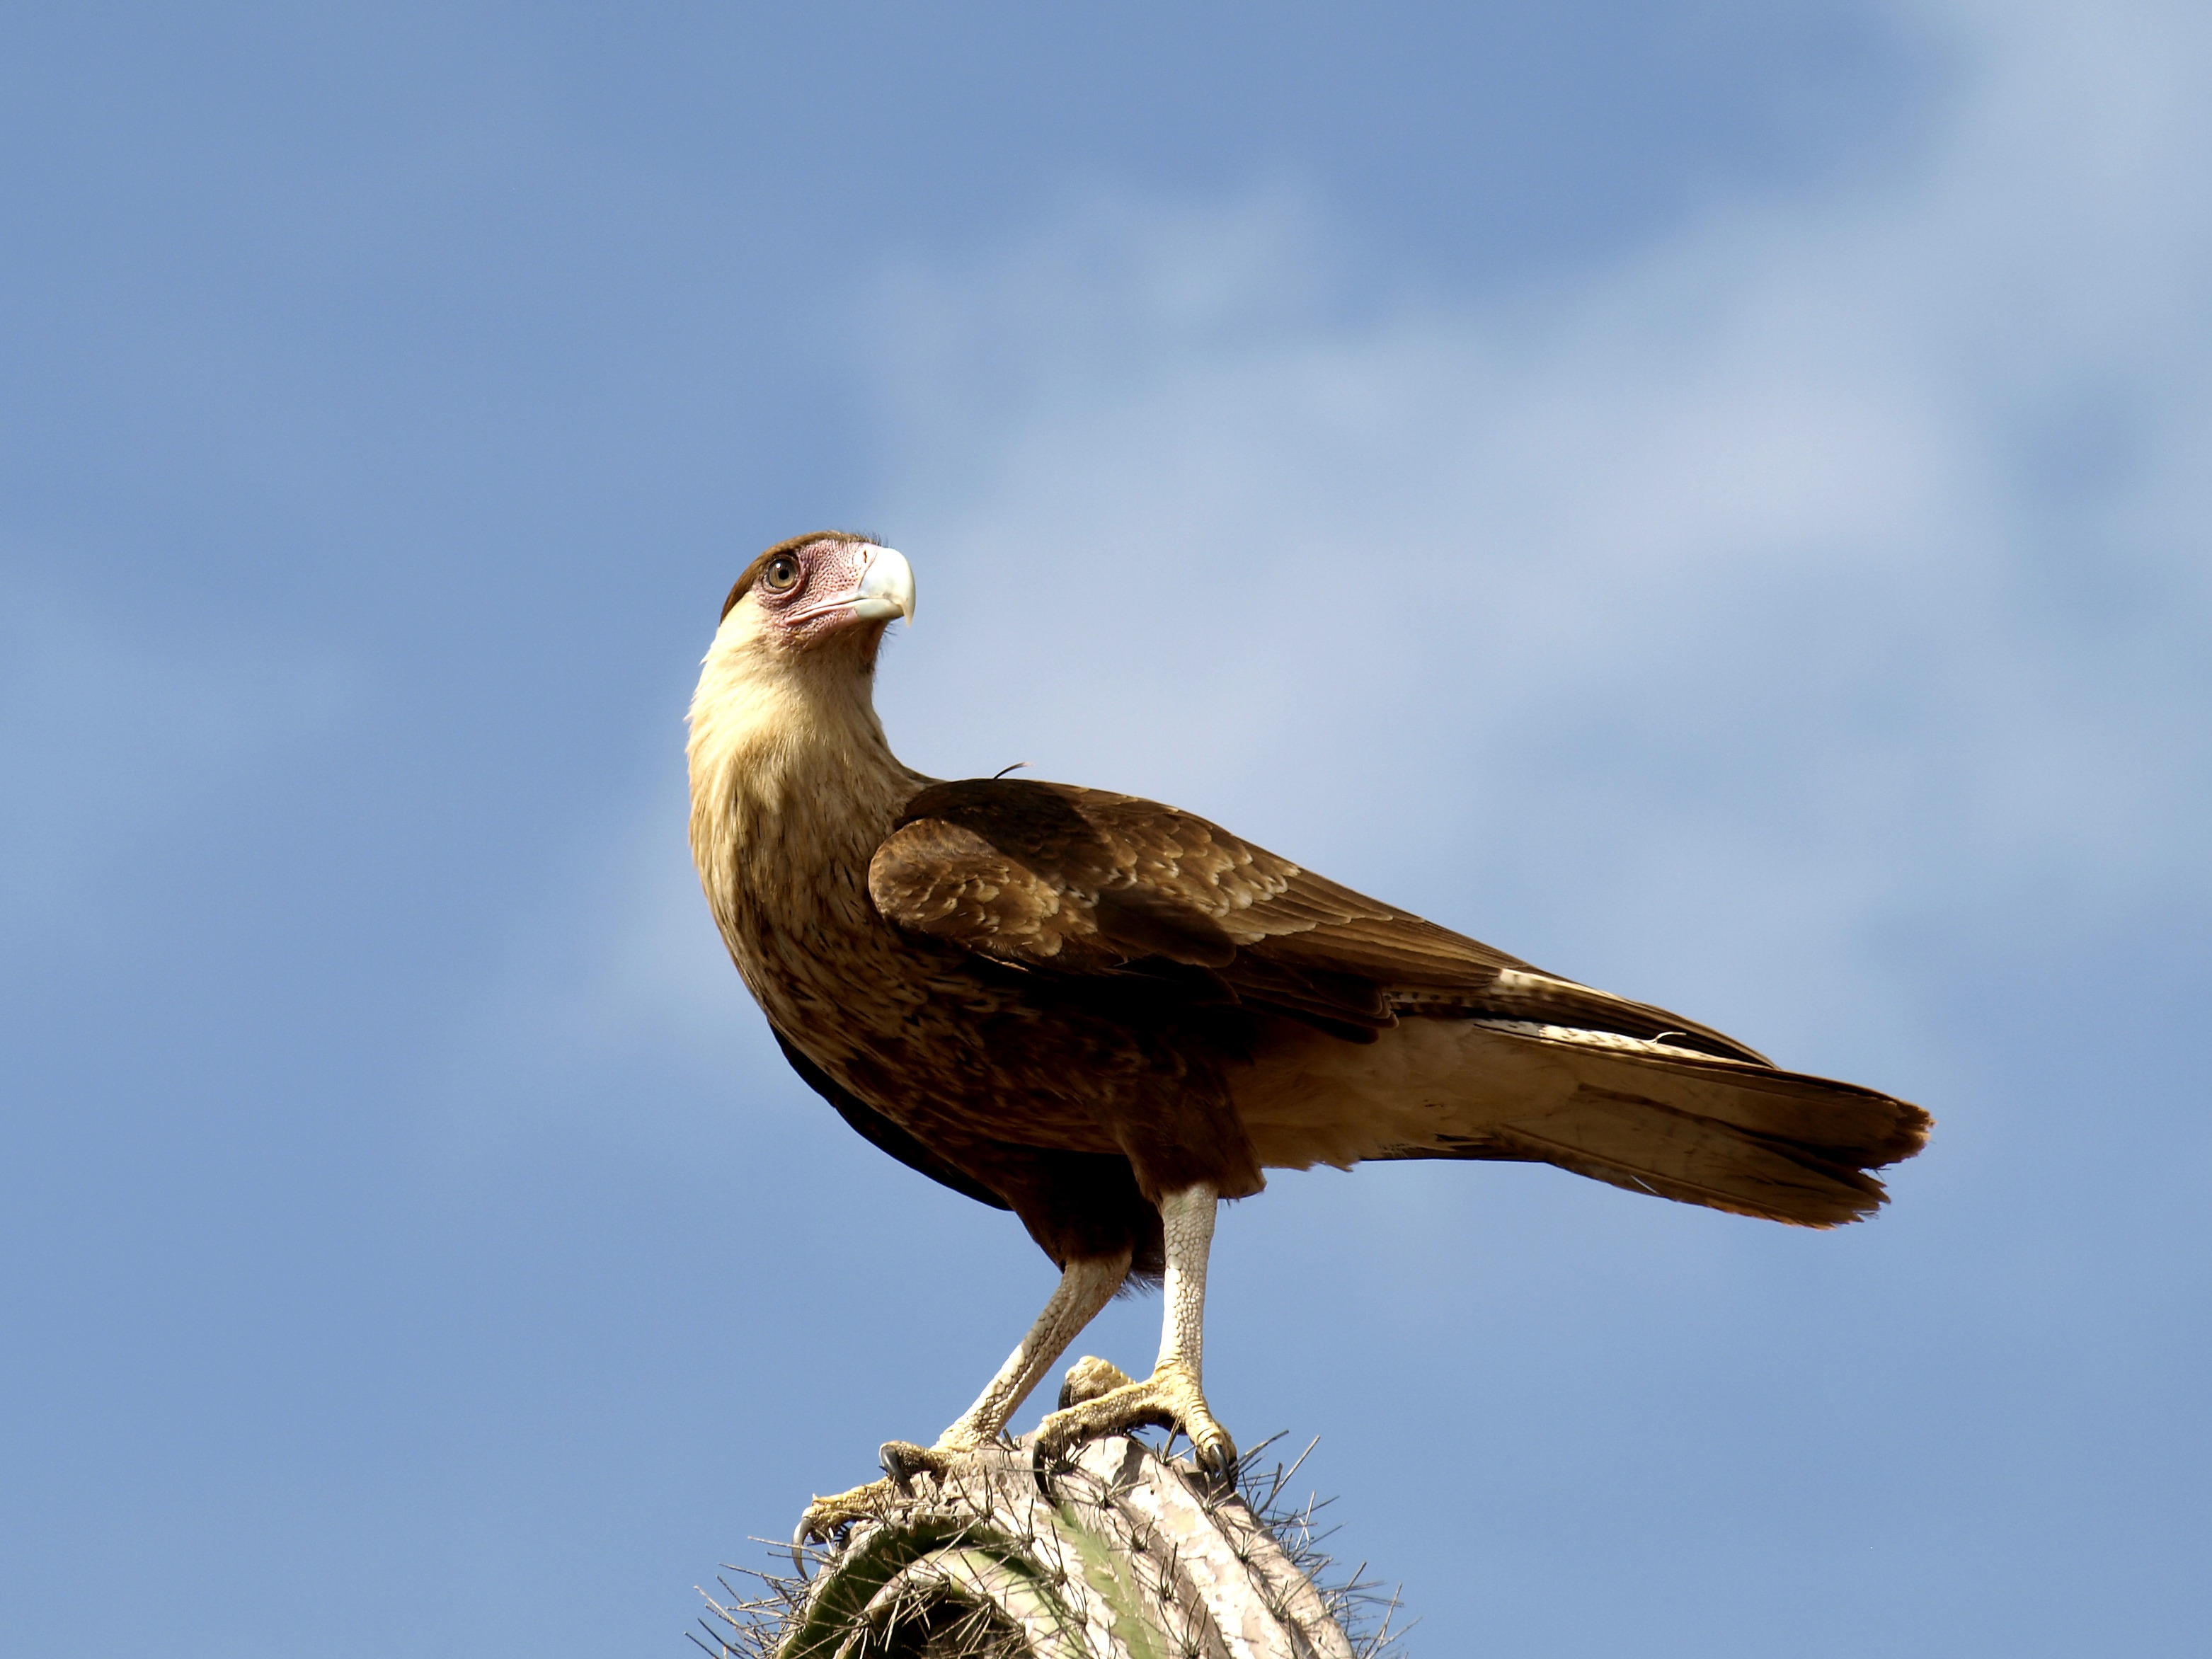
nature, wilderness, bird, wing, animal, fly, wildlife, beak, eagle, brown, hawk, feather, fauna, raptor, claw, plumage, bird of prey, head, vertebrate, creature, bill, caribbean, falcon, buzzard, caracara, antilles, headdress, curacao, accipitriformes, wara wara